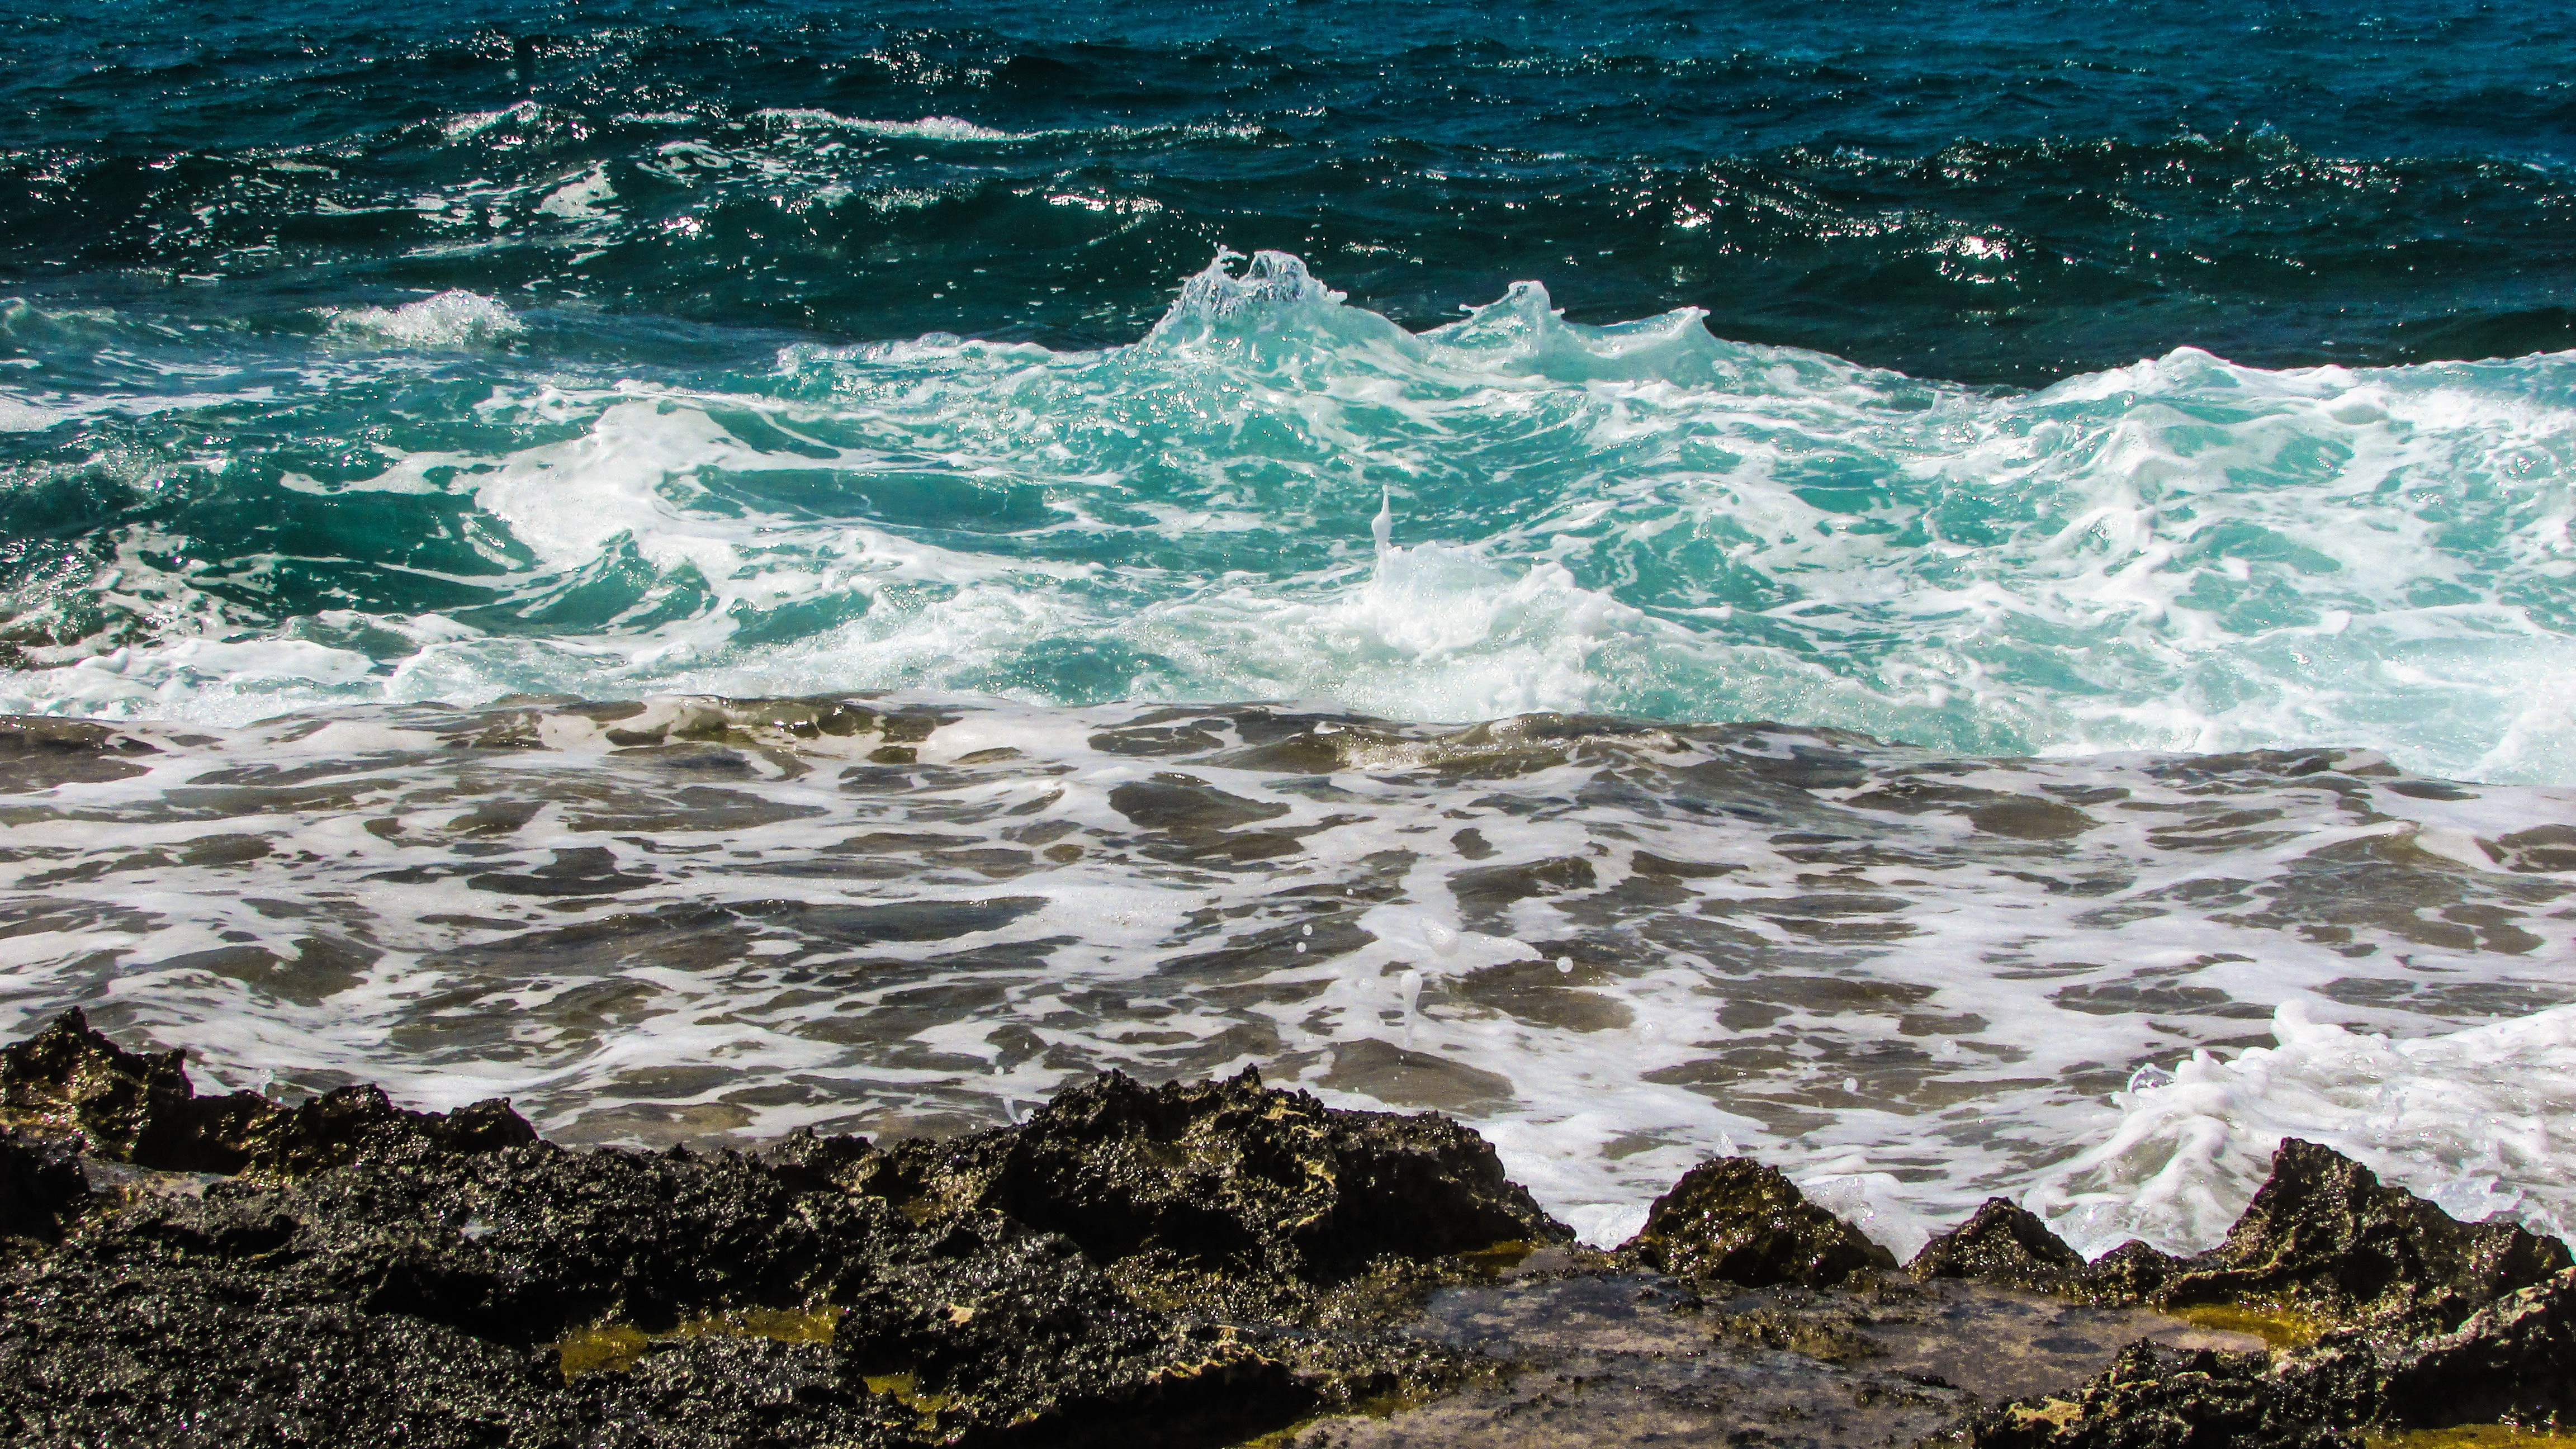
beach, sea, coast, water, nature, rock, ocean, shore, wave, foam, spray, bay, rapid, blue, terrain, body of water, energy, power, smashing, wind wave